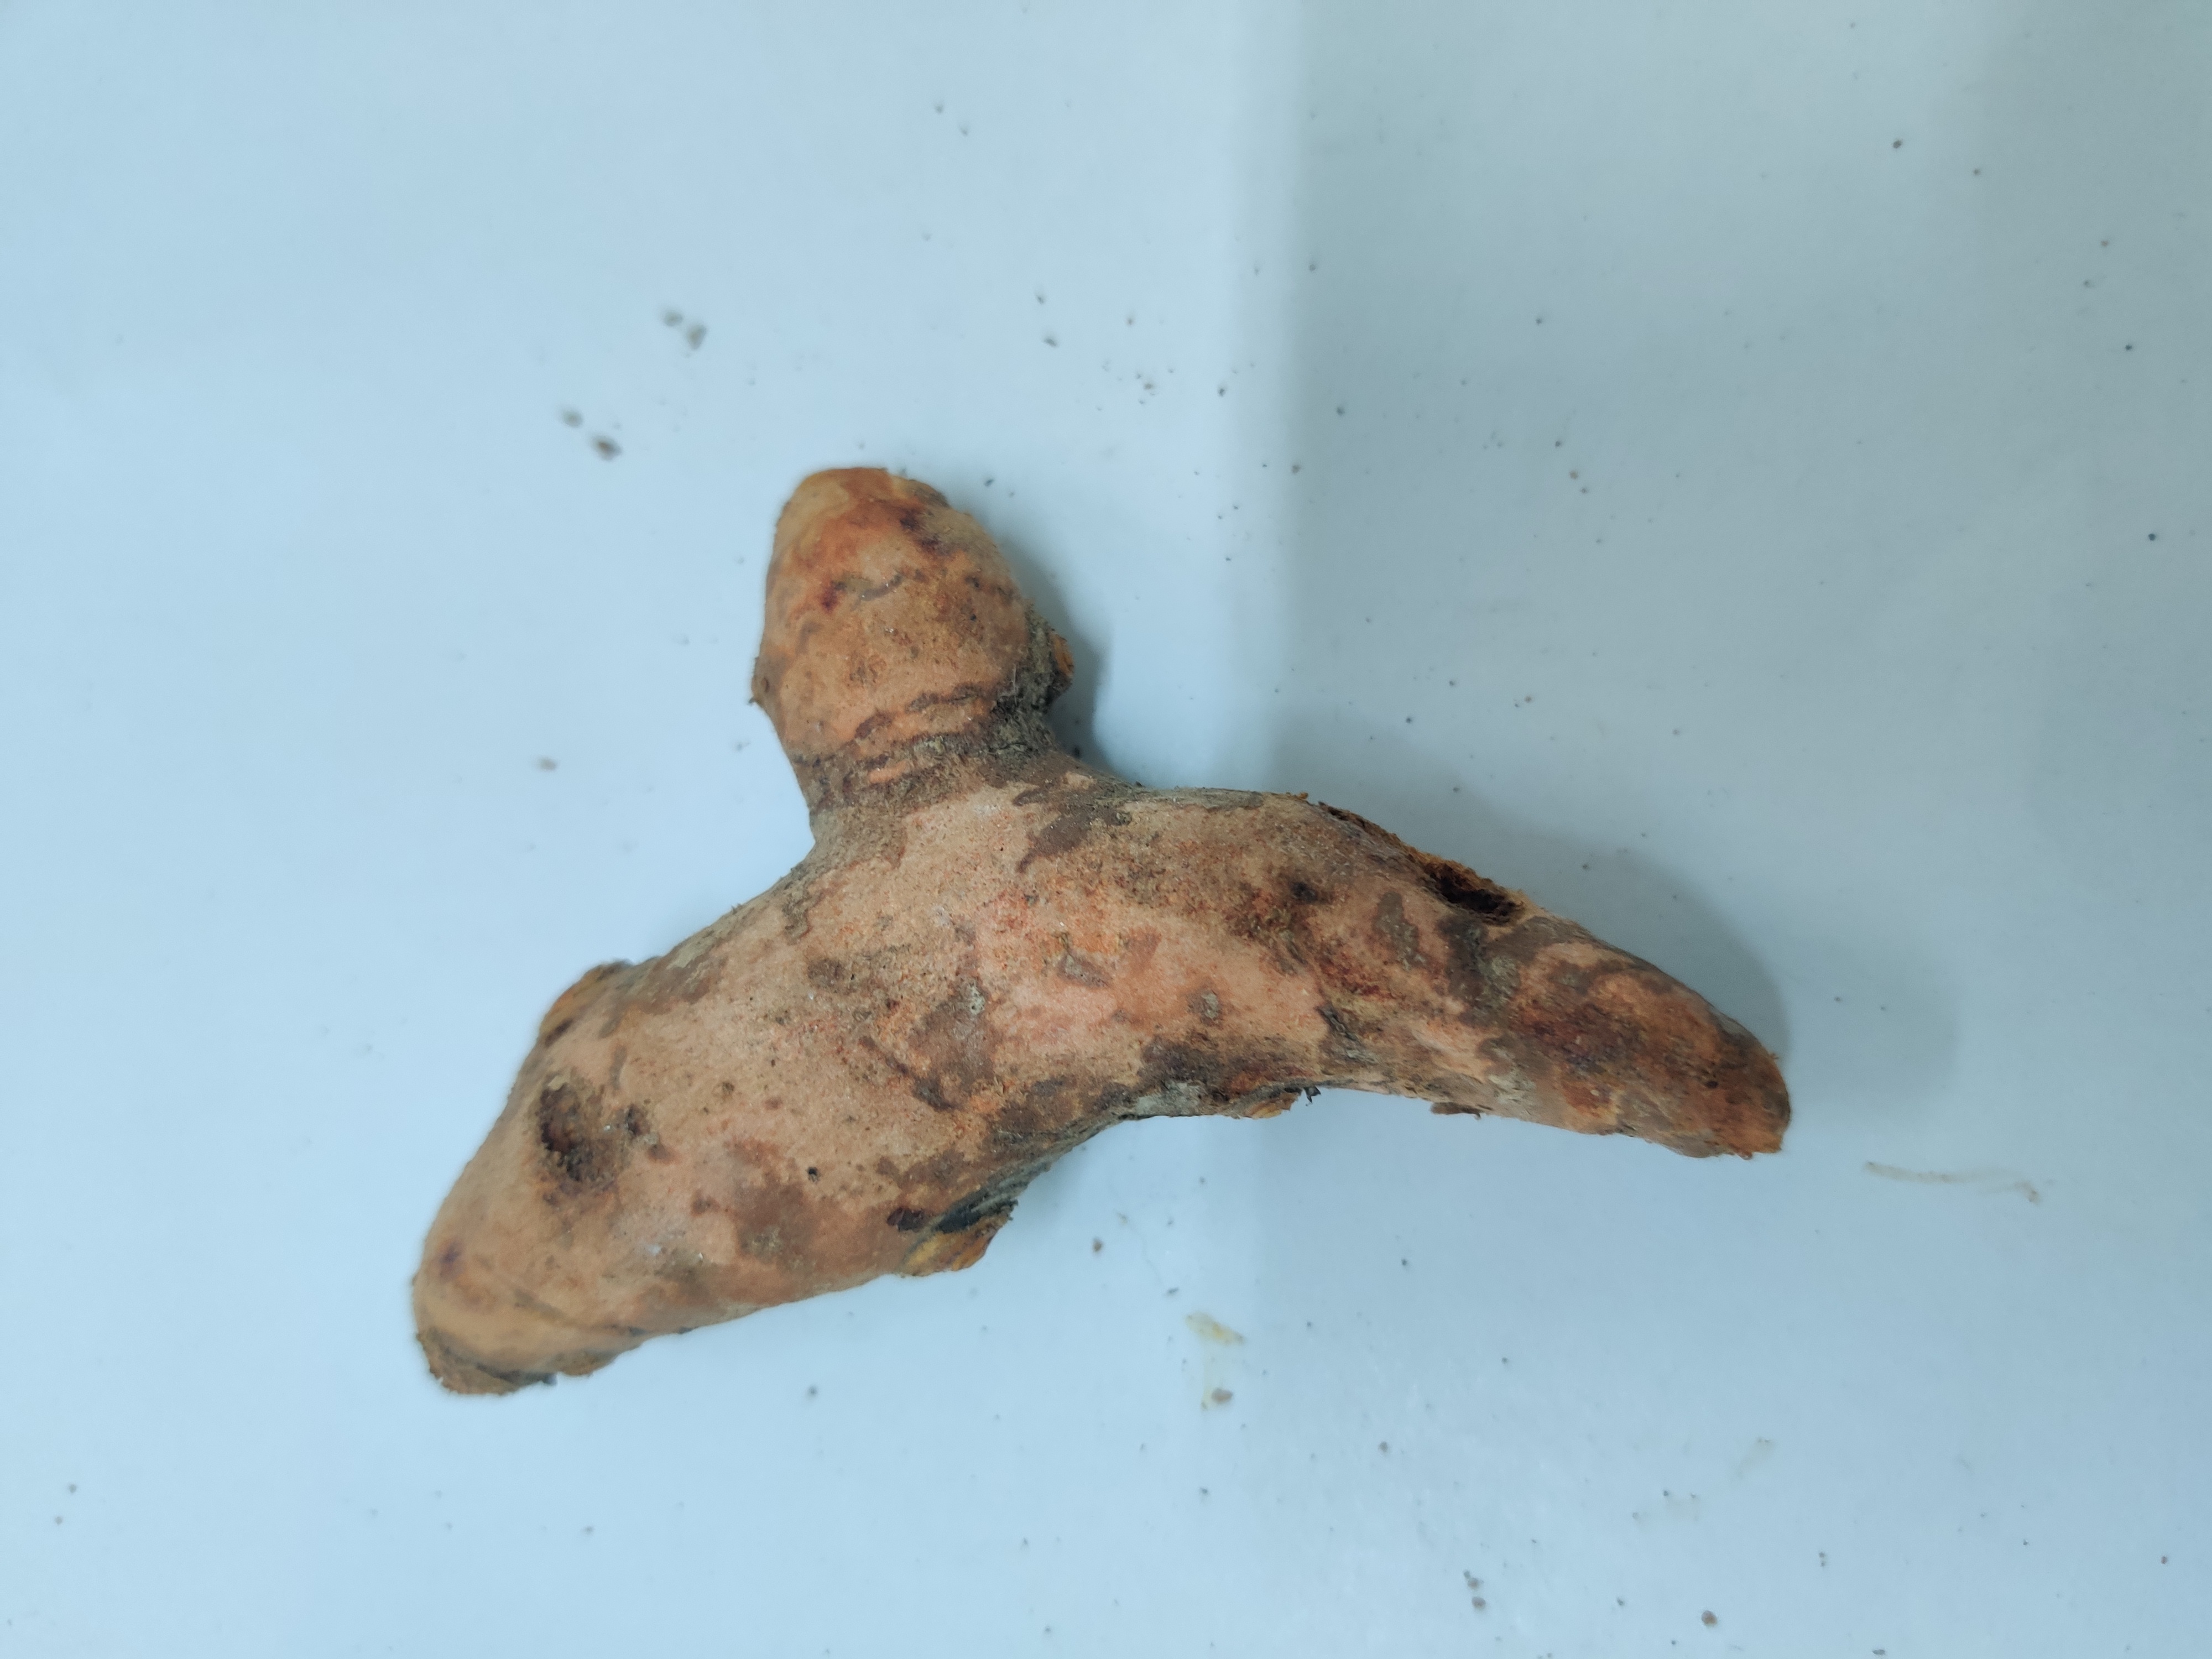
Crop: Turmeric
Condition: Severely Damaged